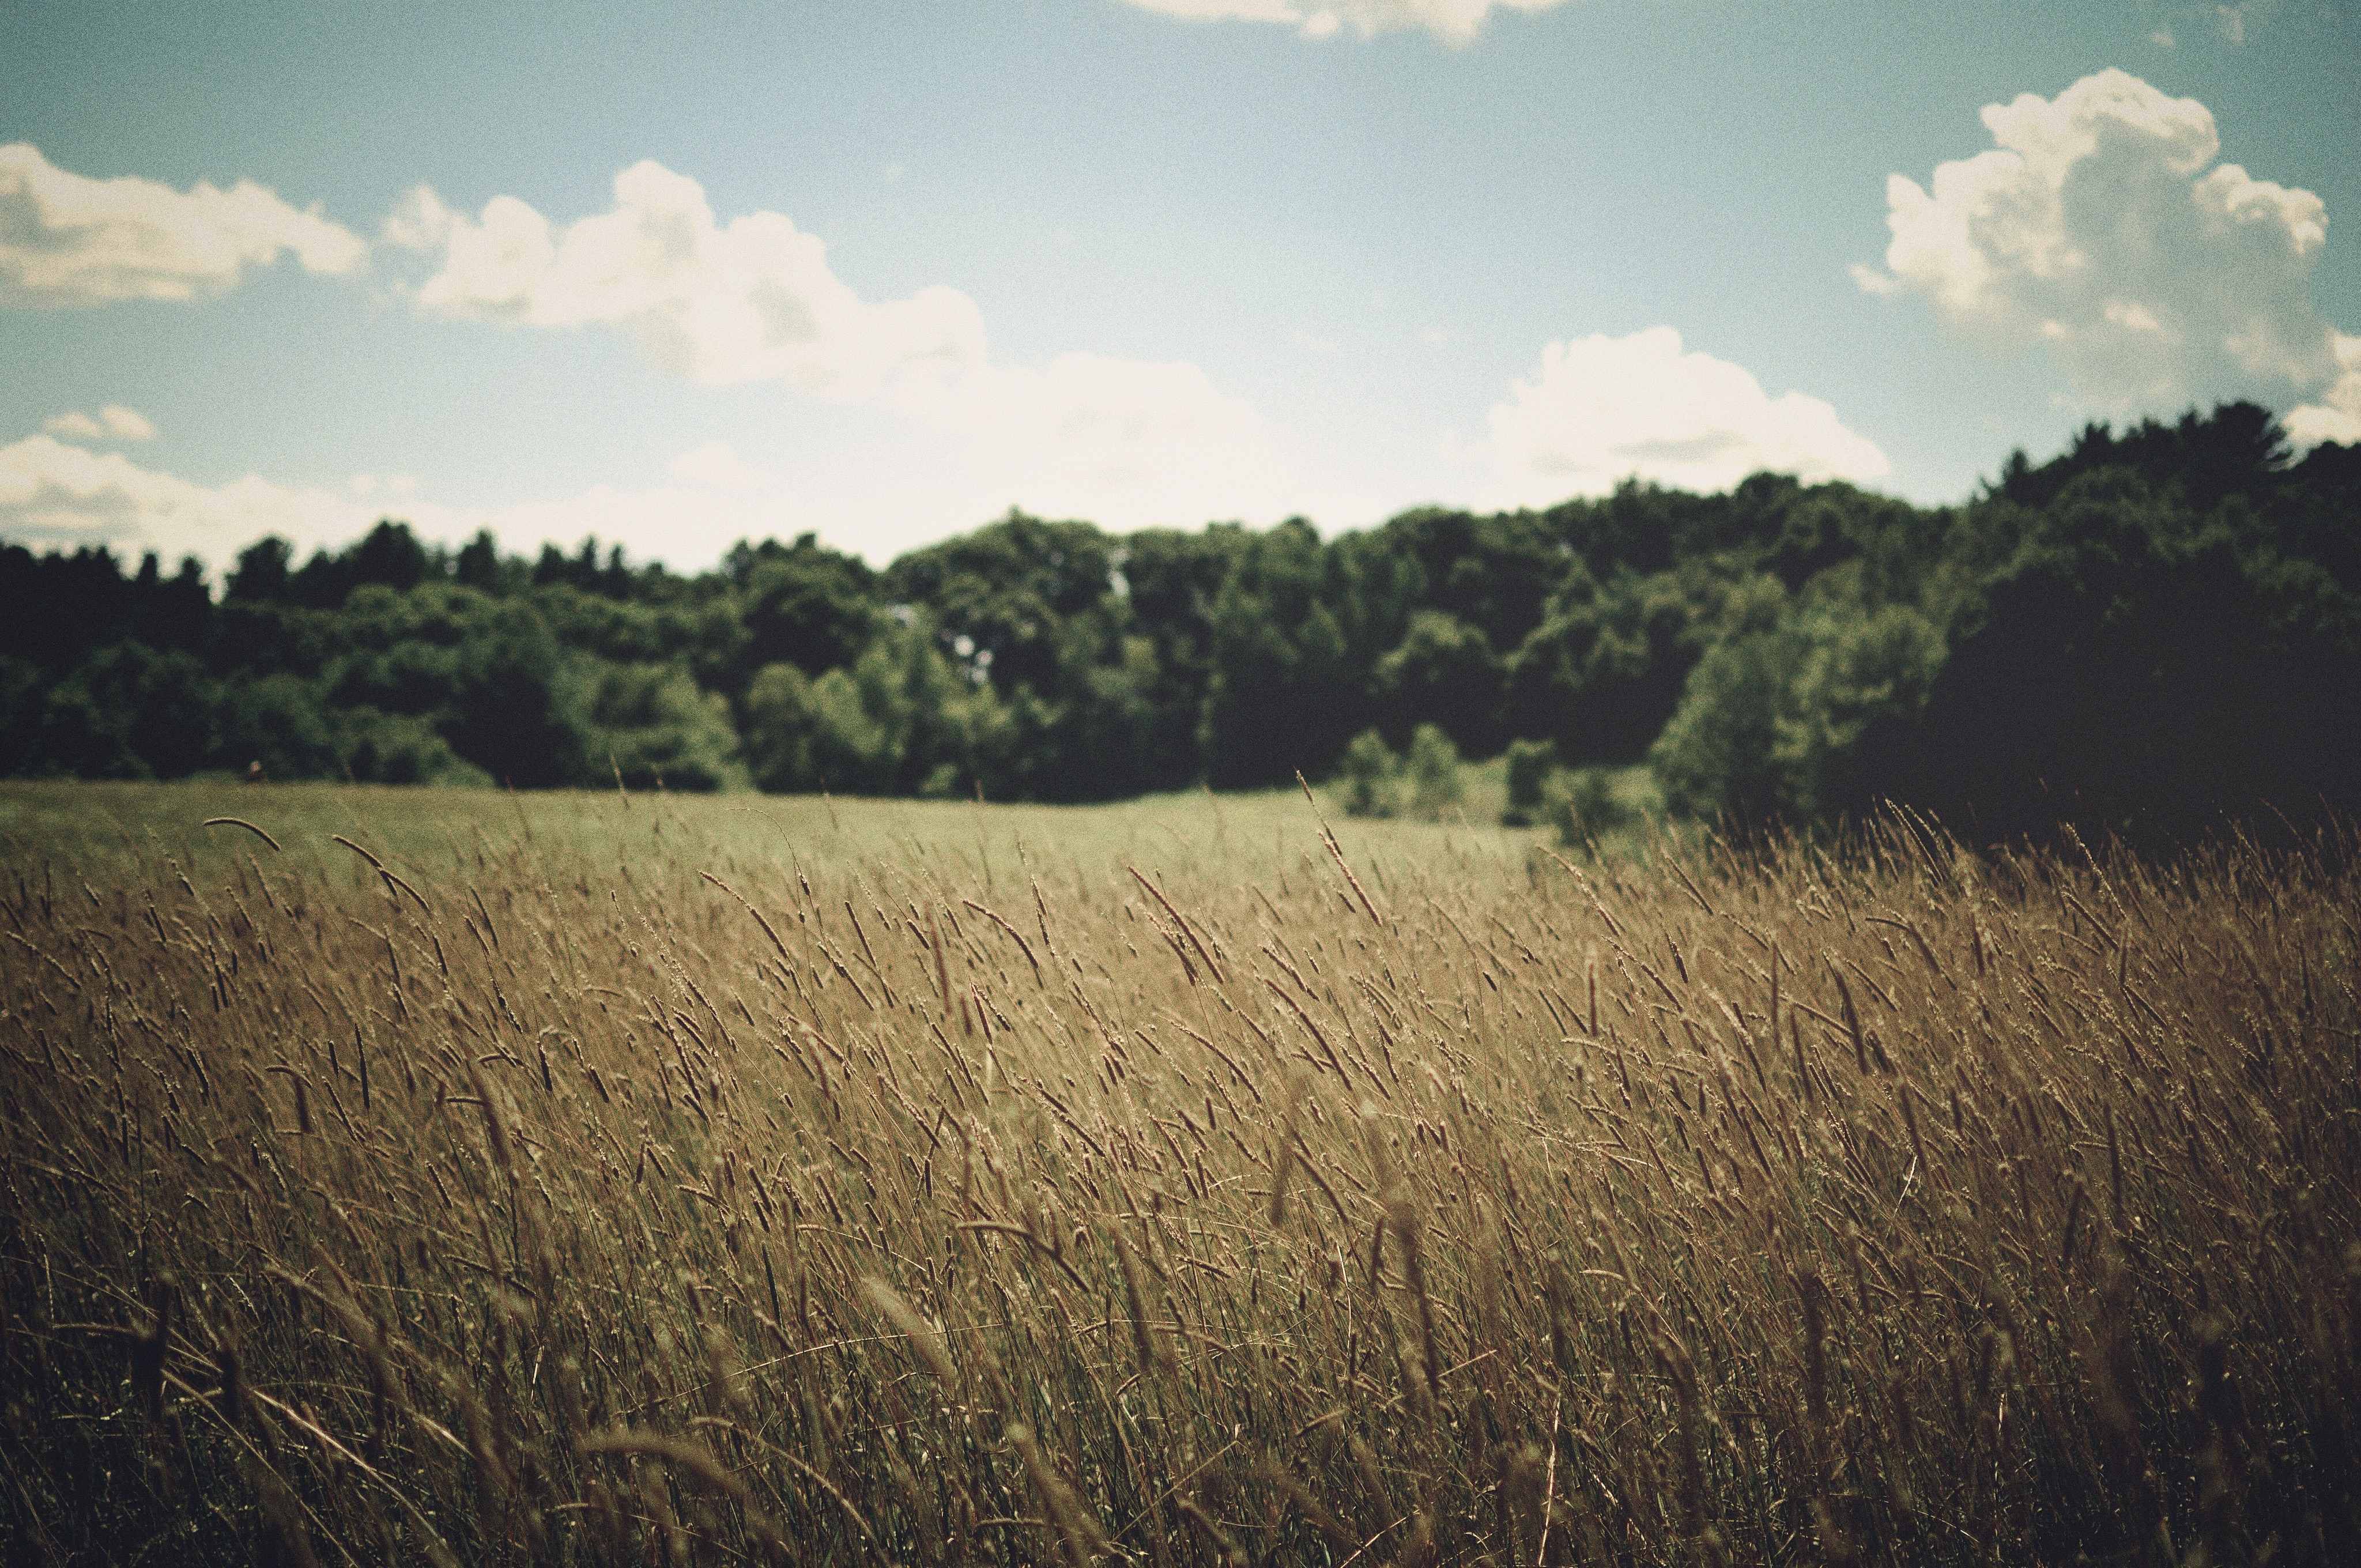
landscape, tree, nature, grass, horizon, cloud, plant, sky, field, meadow, prairie, sunlight, morning, hill, crop, soil, agriculture, plain, grassland, habitat, rural area, natural environment, atmospheric phenomenon, grass family